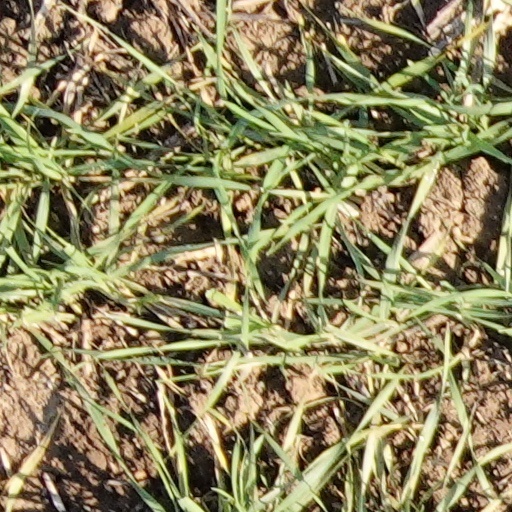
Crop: wheat